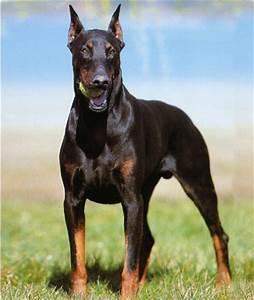
dog